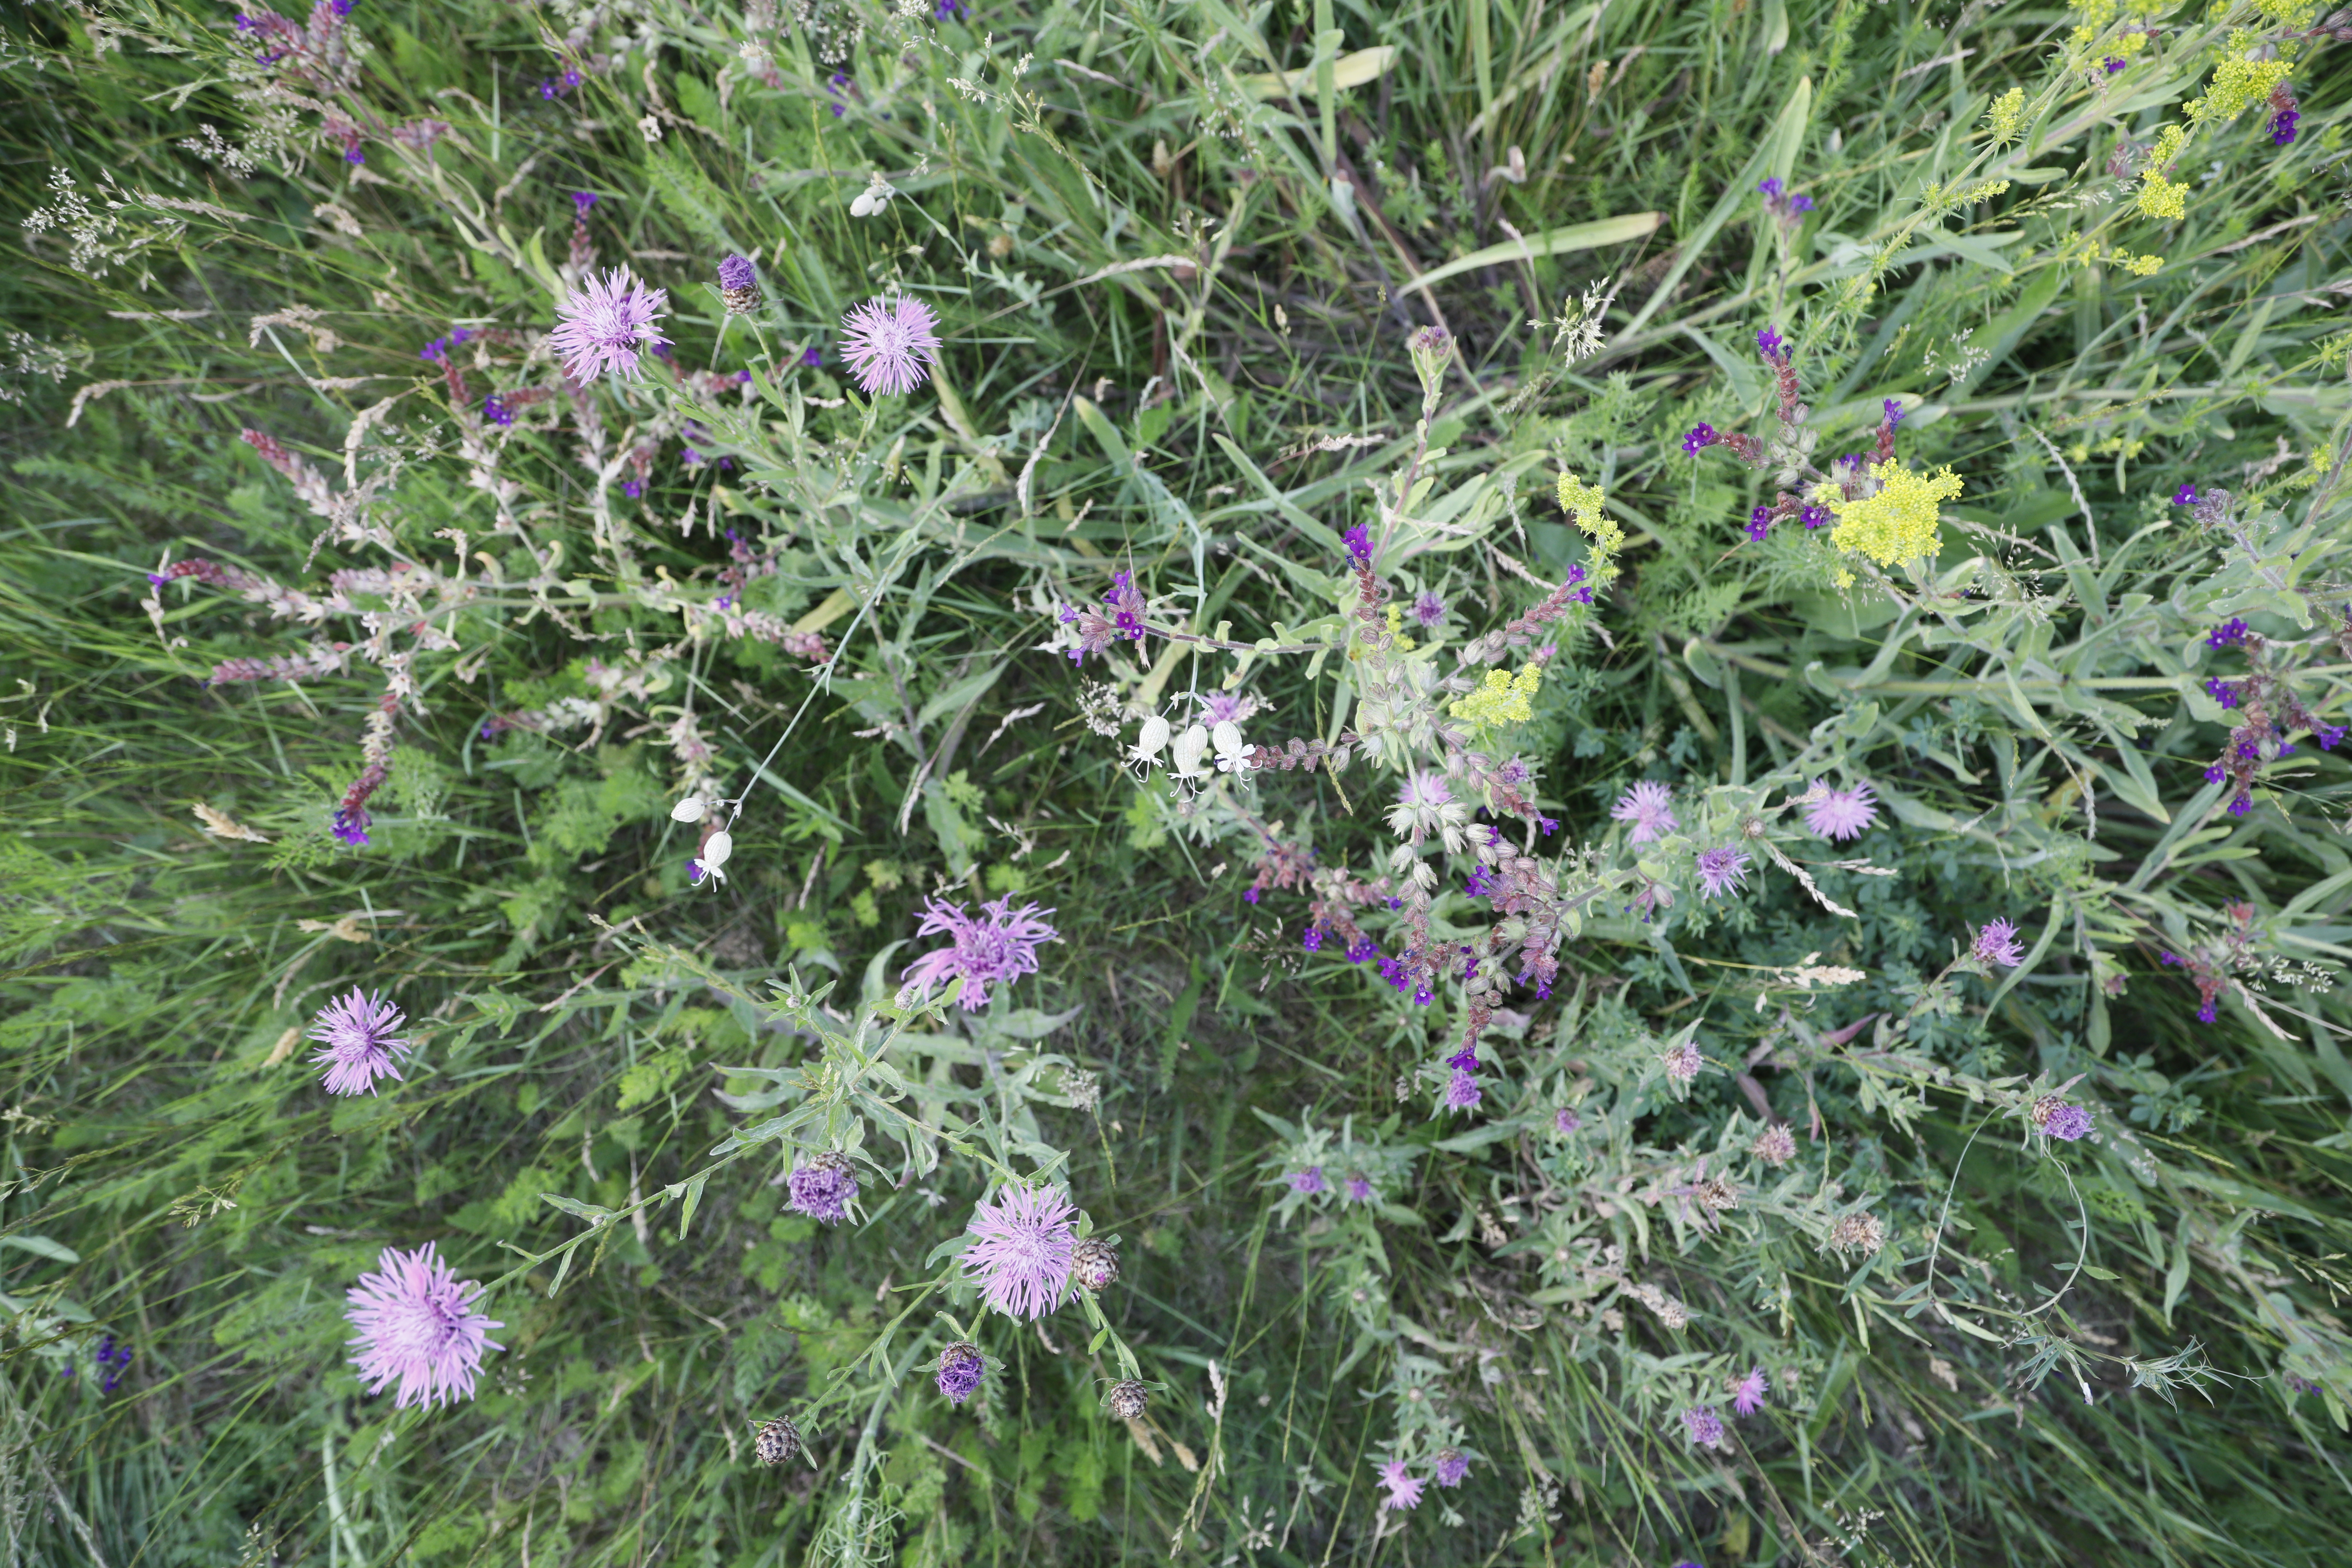
Plant species: Silene vulgaris, Centaurea jacea, Anchusa officinalis